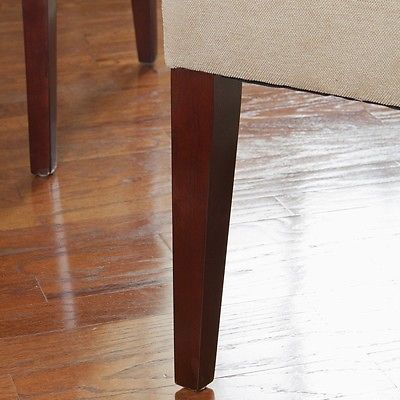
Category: chair